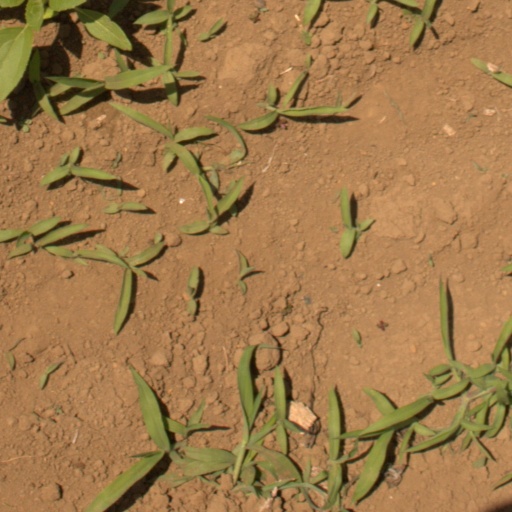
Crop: Jerusalem artichoke